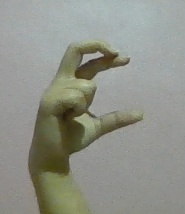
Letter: thal